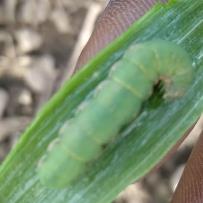
Crop: Onion
Condition: caterpillar-p